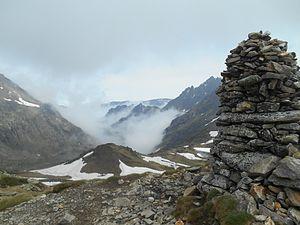
Le Port de Siguer, vue vers la France
Siguer est une commune française située dans le département de l'Ariège, en région Occitanie. Elle est frontalière avec l'Andorre.
Le port de Siguer est un col de haute montagne de la chaîne pyrénéenne, situé sur la frontière entre Andorre et la France, entre la vallée de Siguer dans le département de l'Ariège, au nord, et la vallée d'El Serrat, au sud. Son altitude est de 2 395 mètres.
La bataille de Roncevaux est une embuscade tendue par une troupe de soldats vascons le 15 août 778 au col de Roncevaux dans les Pyrénées, au cours de laquelle l'arrière-garde de l'armée de Charlemagne, de retour de Saragosse, fut détruite. Plusieurs personnalités du royaume franc furent tuées dans ce combat, dont le chevalier Roland, préfet de la marche de Bretagne, qui commandait l'arrière-garde.